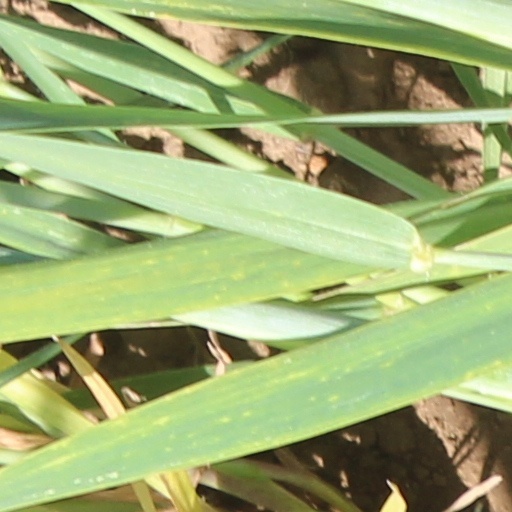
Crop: wheat